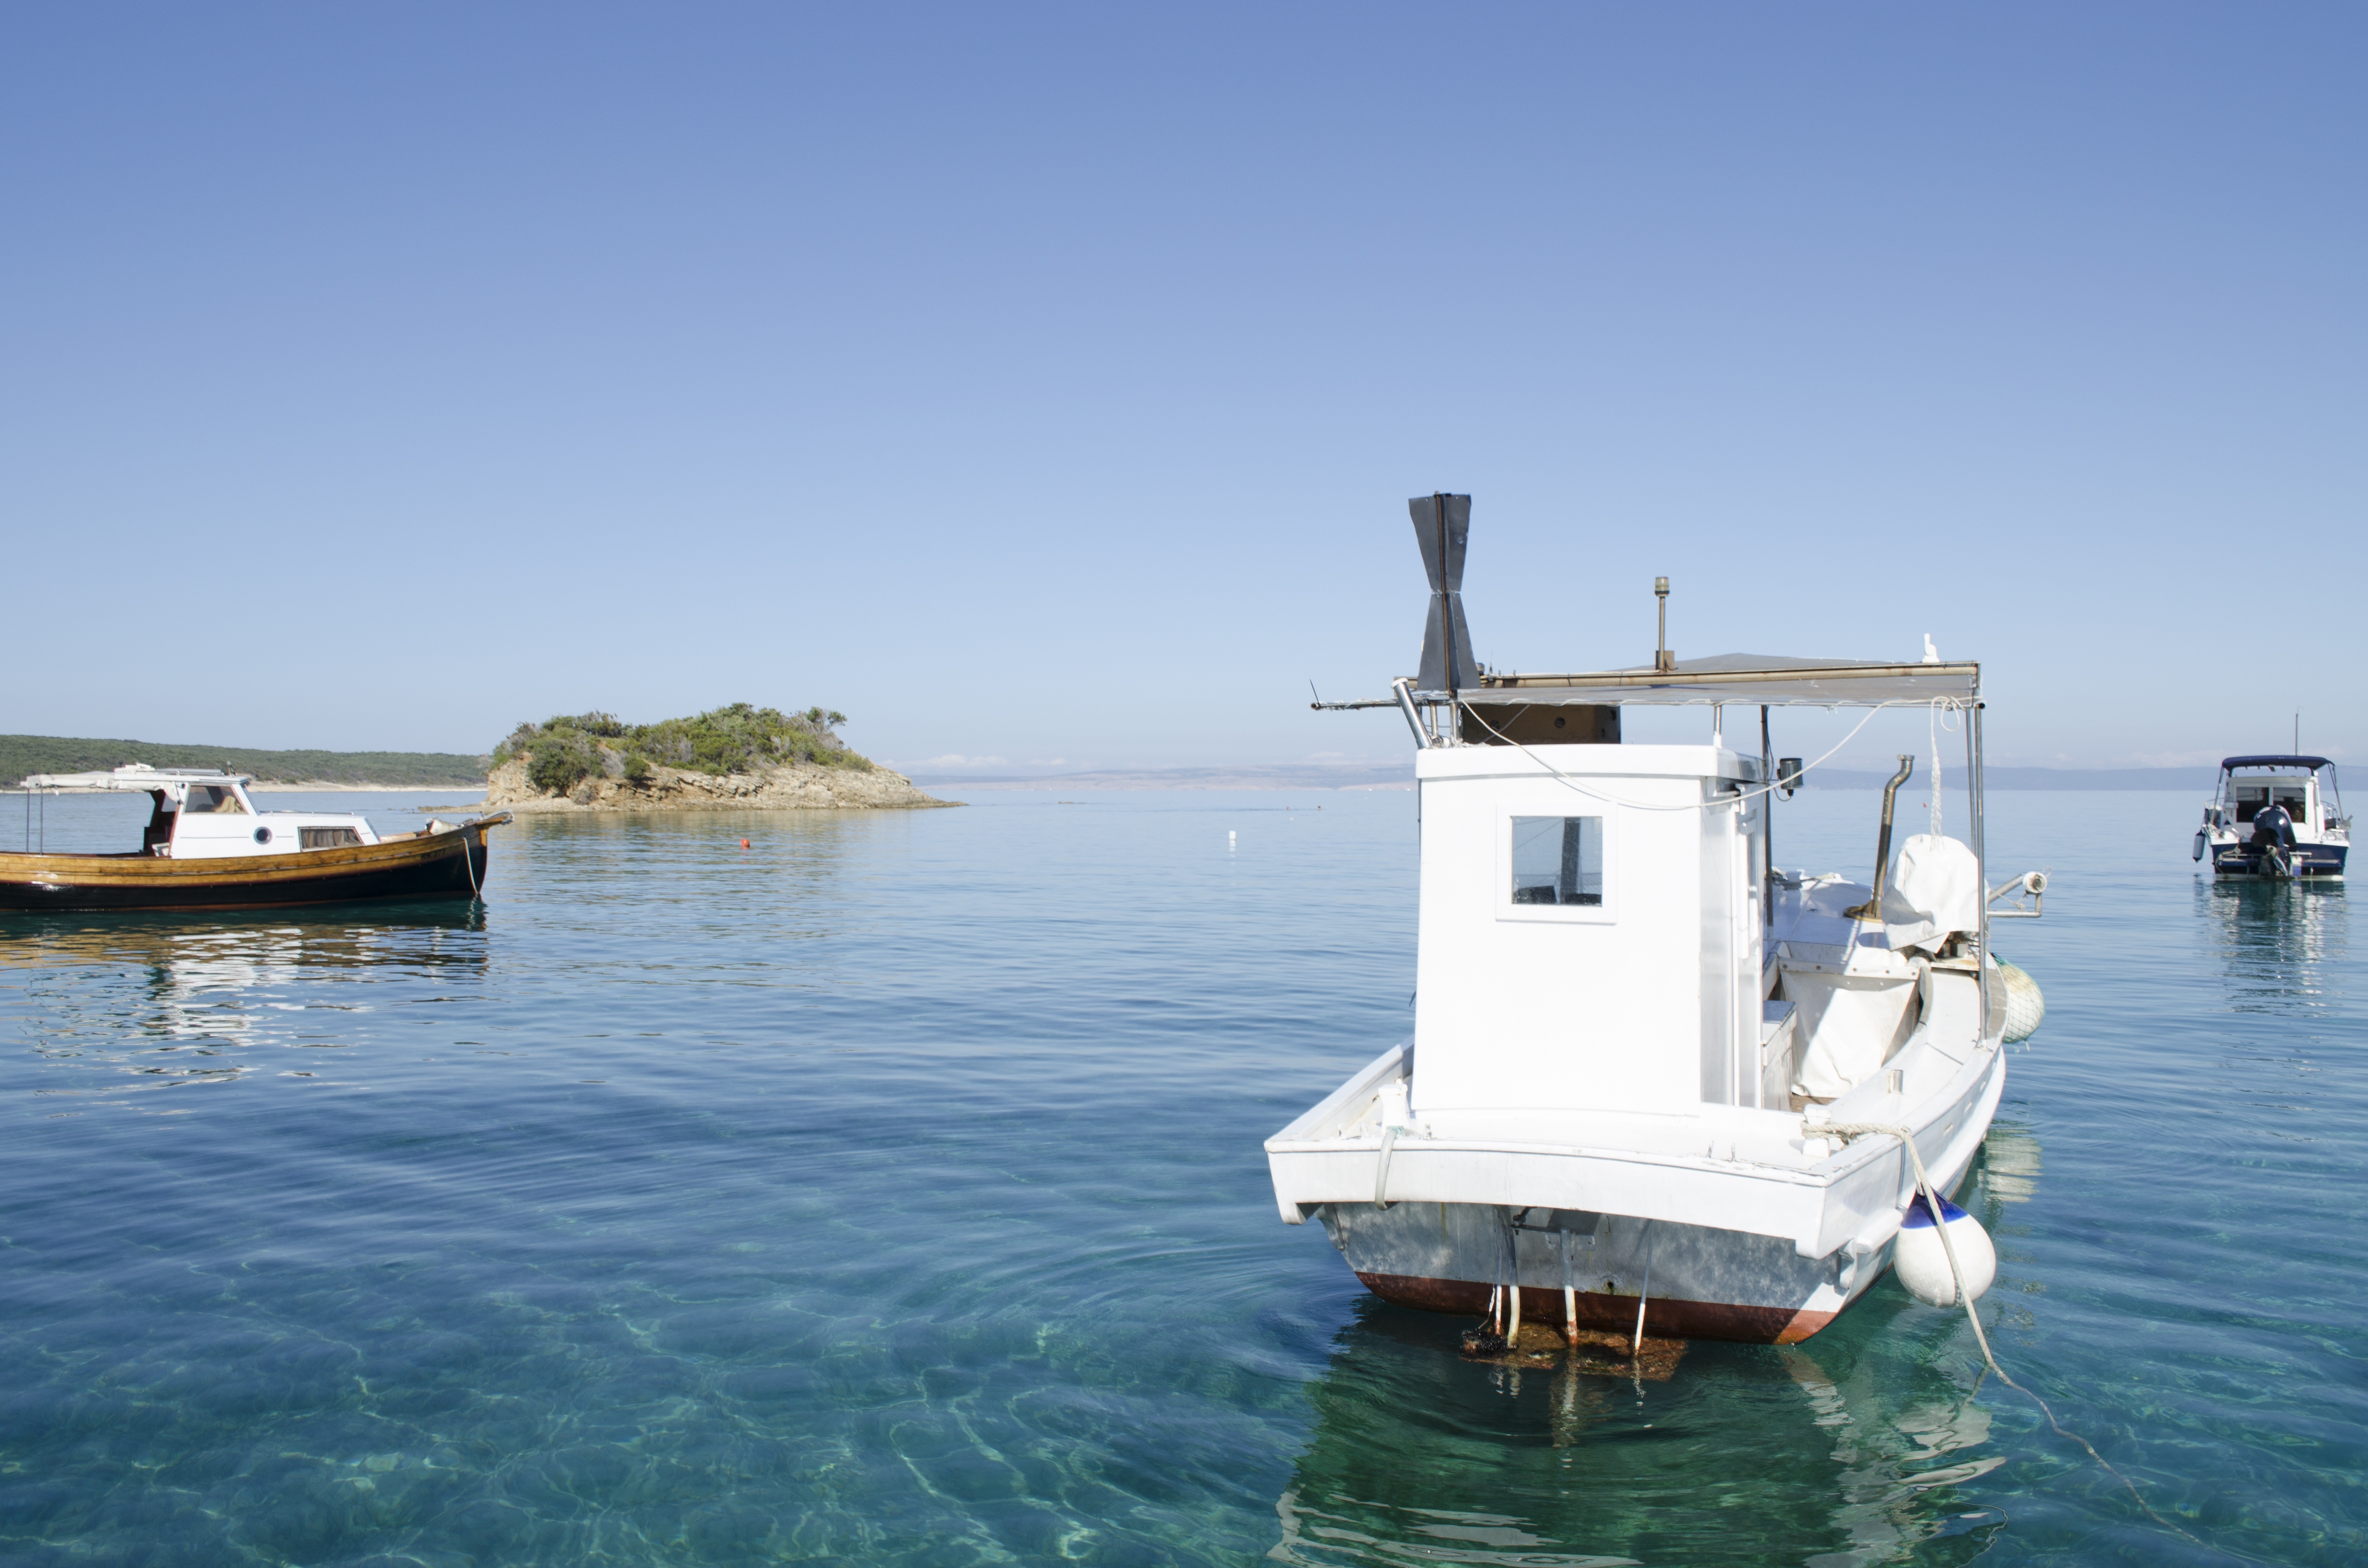
beach, sea, coast, water, ocean, dock, boat, wave, ship, summer, vacation, travel, transportation, vehicle, fishing, yacht, holiday, bay, blue, marina, sunny, boating, channel, watercraft, fishing vessel, passenger ship